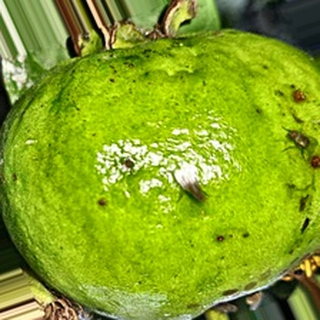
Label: guava_fruit_fly